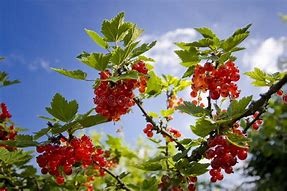
Label: redcurrant